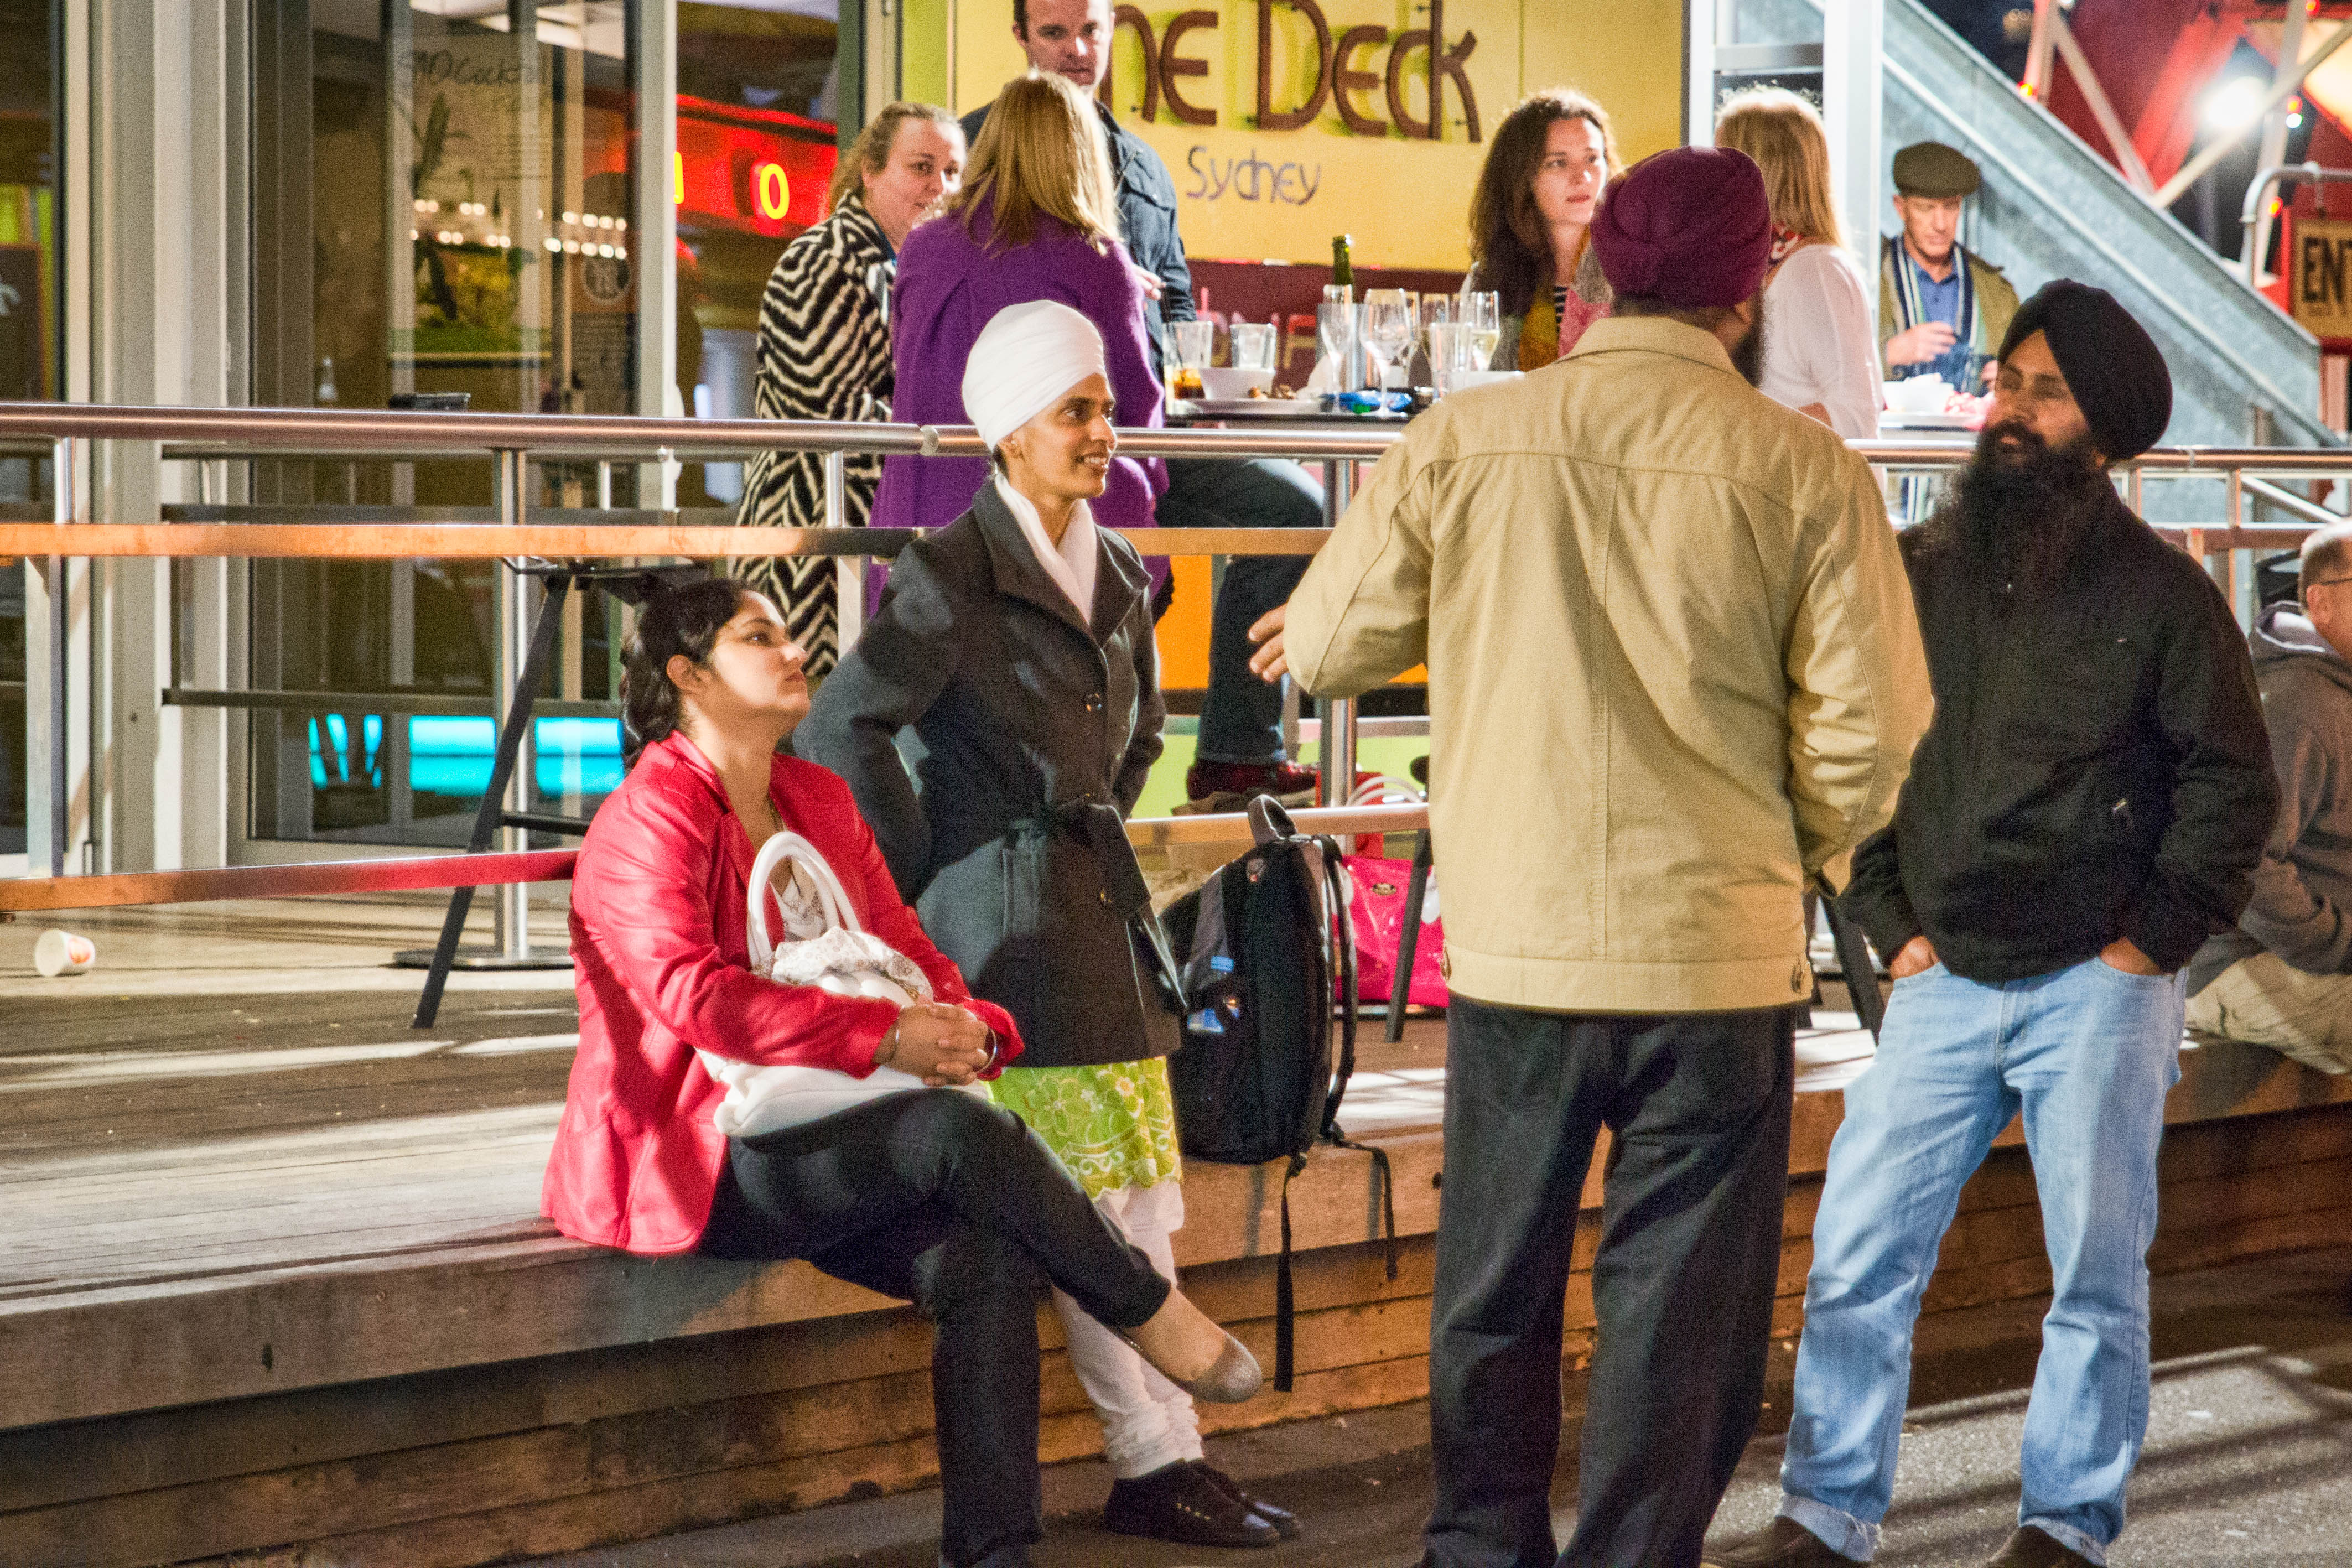
crowd